Santhu Straight Forward

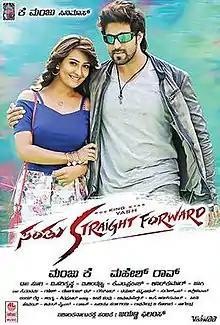
Theatrical release poster

Santhu Straight Forward is a 2016 Indian Kannada-language action romantic film directed by Mahesh Rao and produced by K. Manju. The film stars Yash and Radhika Pandit in the lead roles, alongside Shaam, Sneha Acharya, Devaraj, Seetha, Anant Nag and Thilak in supporting roles. The music is composed by V. Harikrishna, while cinematography and editing were handled by I. Andrew and K. M. Prakash. The makers had clarified that the film was inspired by the 2015 Tamil film "Vaalu" as K. Manju had earlier bought the film's remake rights.